Lisa Angell

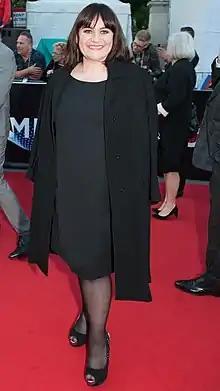
Angell at the 2015 Eurovision Song Contest

Lisa Angell (born Virginie Vetrano, 21 September 1968 in Paris) is a French singer who represented France in the Eurovision Song Contest 2015 with the song "N'oubliez pas".